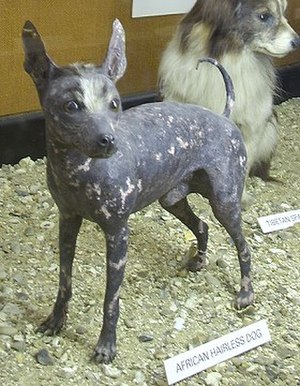
Afrikansk hårløs
Afrikansk hårløs kaldes også Abyssinier sand terrier er en mellemstor terrier-lignende hund, der primært har været brugt som en jagthund på rotter og andre små skadedyr, men den lever for det meste som pariahhund og er ikke nødvendigvis en terrier. Racen anerkendt af Continental Kennel Club, men ikke af nogen anden stambogregister.